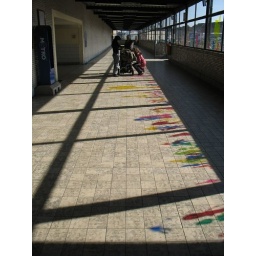
Sun coming through window decals in the train station at the end of the day